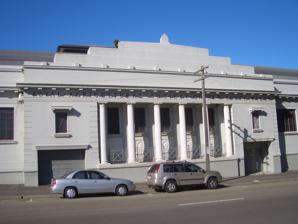
Building: Hordern Pavilion
Country: Australia
Year built: 1924
Australian entertainment venue Hordern Pavilion Address 1 Driver Ave Moore Park , NSW 2021 Australia Location Entertainment Quarter Owner Centennial Park & Moore Park Trust Operator Playbill Venue Management Capacity 5,500 Construction Opened 2 April 1924 ( 1924-04-02 ) Renovated 1972, 1999 Construction cost £ 45,000 ($4.14 million in 2022 dollars ) Architect Trenchard Smith & Maisey Website More Info Hordern Pavilion (known locally as The Hordern ) is a building located in Moore Park , Sydney , New South Wales , Australia, on the grounds of the old Sydney Showground . Now known as a sports venue, dance party and music concert venue, the Hordern Pavilion was originally constructed for the Royal Agricultural Society of New South Wales to meet the increasing demands for exhibition space at the Royal Easter Show . Hordern's undeniable importance was a rather unique use WWII as a bulk store for the Army. History The Pavilion was named in honour of the enterprising retail Hordern family, Anthony Hordern and Sons , and Sir Samuel Hordern , who was the president of the Royal Agricultural Society from 1915 to 1941. The building is designed in the Inter-War Academic Classical Style with rendered masonry featuring classical detailing inside and out, including fluted Doric columns , a parapet and an imposing vaulted roof with lantern tower. Designed by Northern Sydney architecture firm Trenchard Smith & Maisey, it cost £45,000 to originally build. The pavilion was officially opened on 2 April 1924 by the Premier, Sir George Fuller . The pavilion has also been the site of championship boxing over the years with, among others, former World Champion Jeff Fenech fighting at the venue. Performances List of performances Manfred Mann's Earth Band – 21 May 1972 Jethro Tull – 11–13 July 1972, 3–5 August 1974 and 14–15 and 19–20 September 1977 Cat Stevens – 29–30 August 1972 and 1–2 June 1974, with Linda Lewis Three Dog Night – 3 December 1972, with the Guess Who and the La De Da's Black Sabbath – 16–17 January 1973, with Buffalo and Ticket and 5, 9–11 and 16 November 1974, with AC/DC Slade – 6 February 1973 and 21 and 24 February 1974 Yes – 26–27 March 1973 Frank Zappa – 23–26 June and 6–8 July 1973, with The Mothers of Invention and Albatross and 20–21 January 1976 The Jackson 5 – 2 July 1973 Santana – 25–26 July 1973, 15–16 February 1976, with Sebastian Hardie and 8–10 October 1979, with Eddie Money Status Quo – 1 September 1973, 20 November 1974, with Montrose , 2–3 and 9 October 1975, with Snafu , 4–5 December 1976, 21–24 July 1978, 9–10 May 2006 with Deep Purple , 9–10 March 2010 and 27 March 2013 Procol Harum – 10 September 1973 Gary Glitter & The Glitter Band – 23 October 1973, with Mississippi T. Rex – 3 November 1973 Little Richard – 13 January 1974 The Faces – 9 February 1974 Hush – 17 February 1974, with Sherbet, Geordie and The 69'ers and 4 May 1975, with AC/DC Stevie Wright & The Allstars – 24 March and 25 April 1974, with The Le De Das Focus – 13–14 July 1974, with Mason's Cure and 31 May and 10 June 1975, with Sebastian Hardie Frank Sinatra – 15–16 July 1974 Lou Reed – 13, 21 and 25 August 1974, with AC/DC, 15, 19 and 21 July 1975 and 29 October 1977 Muddy Waters – 5 September 1974 Bo Diddley – 26 September 1974, with Lobby Loyde The Mahavishnu Orchestra – 12 and 17 November 1974 Uriah Heep – 19 and 27 November 1974 The Skyhooks – 16 December 1974, with AC/DC, 27 March, with Buster Brown and Phil Manning , 22 June 1975, 8 August 1976, with Ol' 55 and 10 December 1977, with Rose Tattoo and The Kevin Borich Express The Eagles – 22 January 1975 The Rory Gallagher Band – 8 February 1975 and 21 February 1980 Wishbone Ash – 2 and 5 March 1975 Tangerine Dream – 16 March 1975 Bad Company – 17 and 19 March 1975, with Chariot Split Enz – 29 and 31 March and 23 April 1975 and 16 June 1980, with Matt Finish Chuck Berry – 3 April 1975 Roxy Music – 15 April 1975 with Richard Clapton and 23 April 1975 with Split Enz Eric Clapton – 17, 19–20 and 22 April 1975, with The Renée Geyer Band and 13–14 and 20–21 November 1984 Leo Sayer – 21 May 1975, 20 March 1976 and 5 May 2012, with Dragon Sweet – 18 and 28 August 1975 The Electric Light Orchestra – 1 September 1975 John Denver – 6–7 October 1975 Ray Charles – 20–21 October 1975 Wings – 7–8 November 1975 Deep Purple – 19–21 November 1975 and 9–10 May 2006, with Status Quo AC/DC – 24 December 1975, with The Skyhooks and Ol' 55 and 12 December 1976, with Stars and Punkz Neil Diamond – 23–25 February 1976 Queen – 17–18 April 1976, with The Ray Burton Band and Taste Perry Como – 4–5 May 1976 Sherbet – 27 June 1976, with The Ted Mulry Gang and 12 June and 31 July 1977 America – 14–15 July 1976, with The Ray Burton Band Little Feat – 16 and 18 July 1976 B.B. King – 9 October 1976 and 14 May 1997 Rainbow – 11 and 16 November 1976, with Buffalo The Robin Trower Band – 8 and 11 February 1977 Rod Stewart – 18–19 February 1977, with Air Supply and 12–13 February 1979 Jackson Browne – 24 and 28 February and 12 March 1977, with Maria Muldaur Jon English – 10 May 1977 Bryan Ferry – 15–16 May and 15 and 19 July 1977 Tina Turner – 2 September 1977 10cc – 12 September 1977 Fleetwood Mac – 17 November 1977 and 27–28 February and 15–17 March 1980 The Angels – 9 December 1977, 8 November 1978, 6 September 1980, with Jo Jo Zep & The Falcons and Outline, 9 July, with Rose Tattoo and The Choirboys and 28 October, with Rose Tattoo, Richard Clapton and The Machinations , 1983, 24–25 August 1990, with Cheap Trick, 30 August 1992, with The Poor and Rhinobucket and 27 June 2008 Rose Tattoo – 1 January 1978, 23 and 30 April 1982 and 5 October 2007 Billy Joel – 11–12 and 15 April 1978 Foreigner – 13 April 1978, with Cold Chisel Meat Loaf & His Neverland Express – 17 and 27 June 1978 Bob Marley and the Wailers – 27–28 April 1979 Cheap Trick – 25 October 1979, with Mi-Sex The Rumour – 13 November 1979 Elton John – 25–28 November 1979, 30 November – 3 December 1980 and 16–21 March 1982 Cold Chisel – 1 January and 31 August 1980, 1 March 1981, with INXS, 3–4, 6–7 and 23 June 2003, 27–28 and 30 January 2004 and 18 April 2012, with Lanie Lane The Police – 12 and 21–23 March 1980 Boz Scaggs – 29 September – 1 October 1980 The Little River Band – 30 January 1981 Mi-Sex – 20 March 1981 John Farnham – 23 April 1981 Jerry Jeff Walker – 18 May 1981 Adam and the Ants – 25 September 1981 The Doobie Brothers – 4–5 November 1981 and 23 April 2014 Devo – 4–6 February 1982 and 1 August 2008, with Regurgitator and The Eddy Current Suppression Ring The Kinks – 19 February 1982 Duran Duran – 21–22 May 1982 The Moving Pictures – 9 May 1982, with The Church and The Runners The Human League – 26 May 1982 Hall & Oates – 19 November 1982 The Church – 18 December 1982, with Dragon, The Little Heroes and The Honeymoon Dire Straits – 4–9 March 1983 Joe Jackson – 7–8 May 1983 INXS – 7 and 26 April 1984 and 27–28 January 1994, with Urge Overkill Midnight Oil – 15 June and 22–29 November 1984 and 1–4 October 1987 The Cure – 11–12 October 1984 Twisted Sister – 8 March 1985, with Boss Iron Maiden – 7 May 1985, with Boss and 23 October 1992 Hunters & Collectors – 10 May 1985, with The Stranglers , 8 July 1988, with Paul Kelly and 14 October 1994, with The Baby Animals The Motels – 14 August 1985 Jimmy Barnes – 15 December 1985 and 26–27 September 1989 The Hooters – 19 December 1985 Fairport Convention – 14 March 1986 Stevie Ray Vaughan & Double Trouble – 16–17 March 1986, with The Fabulous Thunderbirds Johnny Winter – 6 July 1986 Orchestral Manoeuvres in the Dark – 30 November and 21 December 1986 Stryper – 19 June 1987 Crowded House – 12–14 July 1987, 16 February 1994, with Ed Kuepper and 6 November 2010, with Oh Mercy Iggy Pop – 10 February 1989, with The Lime Spiders and The Sun Dogs The Hoodoo Gurus – 17 February 1989, with R.E.M. and The Go-Betweens and 15 March and 14–15 April, with You Am I and Redd Kross , 1994 Metallica – 6 May 1989, with Mortal Sin Johnny Diesel & The Injectors – 15–16 August 1989 Ten Years After – 17 August 1989 Tone Lōc – 3–4 November 1989 Ian Moss – 16 November 1989, with The Boom Crash Opera Paul Kelly – 25 January 1990 Debbie Harry – 17 March 1990 UB40 – 1 April 1990, 4 June 1994, with Chaka Demus & Pliers and 5 February 2008, with Maxi Priest and The Wailers Band Skid Row – 11 May 1990 Erasure – 9 June 1990 Soul II Soul – 12–13 July 1990 Anthrax – 30 August 1990 Depeche Mode – 31 August 1990 The B-52's – 3–4 September 1990, 1 March 2004, 9 February 2017, with Simple Minds The Ramones – 26 January 1991 Warrant – 27 April 1991 Jesus Jones – 2 June 1991 Motörhead – 21 June 1991 Morrissey – 13 September 1991 Jane's Addiction – 22 September 1991, with Killing Time and Pearls & Swine De La Soul – 12 October 1991 The Big Day Out Music Festival – 25 January 1992 The Steve Gilpin Benefit Concert – 16 February 1992 The Baby Animals – 5 June 1992, with The Dan Reed Network The Black Crowes – 27 June 1992 and 30 March 2008 Sepultura – 4 July 1992, 6 September 1994, with Sacred Reich and 9 June 1999 Public Enemy – 14 August 1992, with Body Count The Red Hot Chili Peppers – 9–10 October 1992, with The Hard-Ons and Mantissa Ugly Kid Joe – 4 December 1992 and 9 October 1993 Nick Cave and the Bad Seeds – 5 December 1992, 17 December 1994 and 11 March 2002 The Prodigy – 31 December 1992, 9 March 2005, 24 January 2009, 3 March 2010, with Does It Offend You, Yeah? and 7 March 2013, with Borgore and DJ Mayumi Kai Arrested Development – 6–7 May 1993 Faith No More – 8–9 May 1993, with Scarymother, 10–11 August 1995, 20–21 October 1997, with Shihad and 22 February 2010, with Eagles of Death Metal and Neil Hamburger Maxi Priest – 14 May 1993, with Belly Dance Living Colour – 18 September 1993 Body Count – 23 October 1993, with The Dreamkillers Alice in Chains – 28 October 1993, with Suicidal Tendencies and The Poor East 17 – 18 March 1994 Cypress Hill – 20 May 1994, with Ice Cube and 11 December 2004 Culture Beat – 29 May 1994, with Cut 'N' Move and Melodie MC Kim Salmon and the Surrealists – 3 June 1994, with The Rollins Band Tumbleweed – 3 July 1994 The Beastie Boys – 15 October 1994, with DJ Hurricane , Helmet and Def Wish Cast , 19–20 May 1999, with The Avalanches and B(if)tek and 28 January 2005, with Scribe Whitesnake – 21 October 1994, with Biohazzard Slayer – 28 March 1995, with Biohazzard and Allegiance , 29 August 2001, with Machine Head and Static-X , 17 April 2007, with Mastodon and Mortal Sin and 8 October 2009, with Megadeth and Double Dragon White Zombie – 10 October 1995 The FBI Benefit Concert – 4 November 1995 Rage Against the Machine – 27 January 1996, with The Jesus Lizard and Pollen Green Day – 7–8 February 1996, with The Living End and 18 October 2000 Primus – 10 February 1996, with Spiderbait Björk – 5–7 March 1996 Tool – 11 April 1996 and 11 April 1997, with Shihad Alanis Morissette – 3 May 1996 Coolio – 8 May 1996, with House of Pain and Naughty by Nature The Smashing Pumpkins – 19–21 May 1996, with Def FX and 27 March 2008 The Presidents of the United States of America – 31 July 1996, with Custard Garbage – 7 October 1996, with Pollyanna , 22 January 2002 and 23 September 2005, with Red Jezebel and Silo The Sex Pistols – 14 October 1996, with Skunk Anansie Bush – 30 October 1996, with The Superjesus Soundgarden – 30 January 1997, with You Am I KoЯn – 6 May 1997, with Non-Intentional Lifeform and 4 December 2010, with Shihad and Sydonia The Tea Party – 6 August and 6 September 1997, 12 February 2002, with Betchadupa and 21 July 2012 Blur – 30 October 1997, with Glide The Offspring – 1 December 1997, with The Living End and 20 June 2004, with Something Corporate and Bodyjar Silverchair – 6 December 1997, with Magic Dirt and 14 August 1999, with Placebo and Pre.shrunk The Irresponsathon Music Festival – 7 December 1997 Portishead – 27 April 1998 Regurgitator – 10 September 1999, with Custard and The Resin Dogs The Chemical Brothers – 27 January 2000, 6 March 2002 and 27 January 2005 Slipknot – 11 February 2000, with Segression and 29 January 2005, with Hatebreed and Daysend Ben Harper & The Innocent Criminals – 6 June 2000 and 10 and 14–16 April 2003 Shihad – 28 July 2000 Powderfinger – 18–20 October and 6 November 2000, with Something for Kate and 24 January 2005 No Doubt – 23 October 2000 and 25 August 2002, with Waikiki Pennywise – 24 November 2000 Pantera – 15 May 2001, with Corrosion of Conformity Coldplay – 8 August 2001, with Zed and 21–22 July 2003, with Betchadupa New Order – 23 January 2002, with The Severed Heads and 1 March 2012, with The Naked and Famous System of a Down – 24 and 26 January 2002 and 25 January 2005, with Rise Against and The Butterfly Effect Jamiroquai – 29 January 2002 Incubus – 8 March 2002, 3 February 2012, with Papa vs Pretty and 11 April 2024, with Live Gomez – 23 July 2002 Underworld – 22 January 2003 The Foo Fighters – 23 January 2003 The Counting Crows – 6 March 2003, with Butterfly 9 Beck – 22 March 2003 Moby – 28 March 2003, with Groove Terminator Jack Johnson – 15–16 April 2003, with G. Love & Special Sauce Audioslave – 23–24 April 2003 John Mayer – 27 September 2003, with Lo-Tel The Roots – 17 October 2003, with The Jurassic 5 and 27 December 2013, with A$AP Ferg The Melvins – 13 December 2003, with Tomahawk and Fantômas Queens of the Stone Age – 3 January 2004, with The Distillers and 21 February 2024, with Pond and Gut Health Evanescence – 11 January 2004, with Finger Eleven The Strokes – 21 January 2004, with Kings of Leon and The Mess Hall , 4 August 2006, with The Mercy Arms , 29 July 2010, with The Like and Gypsy & The Cat and 28-29 July 2022, with The Chats and The Lazy Eyes A Perfect Circle – 20–21 February 2004 Blink-182 – 16–18 March and 6–9 September, with Sparta and After the Fall , 2004 Placebo – 19 March 2004, with Elbow and 20 September 2006, with The Howling Bells Sean Paul – 26 March 2004 Sevendust – 27 March 2004, with Sunk Loto and Full Scale Justin Timberlake – 16–18 June 2004 The Fuzzy Winter Break Music Festival – 3 July 2004 The John Butler Trio – 9 July 2004, with Missy Higgins , 17 December 2005, with Carus and The True Believers and Richard Walley , 17 August 2007, with Josh Pyke , 3 September 2010, with Blue King Brown and 11 April 2014, with Emma Louise The Jurassic 5 – 24 July 2004 Pete Murray – 8 August 2004, with Missy Higgins Muse – 10 September 2004, with Neon and 23–24 January 2007, with Ground Components Faithless – 8–9 October 2004, with Way Out West The Black Eyed Peas – 16 October 2004 and 30 October 2007 Jet – 21 October 2004, with Dallas Crane and The Pictures Maroon 5 – 21 November 2004 Live – 30 November 2004 PJ Harvey – 3 December 2004 Good Charlotte – 12–13 February 2005, with The Bleeders and Day of Contempt and 11–12 October 2007, with Kisschasy and The Hot Lies Velvet Revolver – 23–24 February 2005, with The Screaming Jets Grinspoon – 6 May 2005, with Shihad, The Spazzys and Grand Fatal The Used – 12 May 2005, with After the Fall and Irrelevant and 28 April 2023, co-headlined by Papa Roach , with Coldrain Nine Inch Nails – 19–20 August 2005, with The Bird Blobs and The Follow, 16 September 2007, with The White Rose Movement and 24 February 2009, with Jaguar Love Method Man & Redman – 24 September 2005 Simple Plan – 5–6 October 2005, with The All-American Rejects , 18 October 2008, with The Getaway Plan and Short Stack , 1 June 2012, with We the Kings and The Never Ever and 13 April 2024, with Boys Like Girls and We the Kings Oasis – 28–29 November 2005, with The Checks The White Stripes – 25 January 2006, with The Greenhornes and The Situations Kanye West – 26 March 2006 James Blunt – 13–14 April 2006, with Clare Bowditch The Living End – 12 May 2006, with Kisschasey and Gyroscope The Story of the Year – 16 May 2006, with Flogging Molly and Emery Wolfmother – 20–21 July 2006, with The Tucker B's and Dungen Dashboard Confessional – 6 September 2006, with Antiskeptic Rogue Traders – 23 September 2006, with TV Rock Panic! at the Disco – 5 October 2006 The Gigantour – 22 October 2006 Bernard Fanning – 31 October 2006, with Augie March AFI – 18 November 2006, with The Bleeders The Mars Volta – 28 November 2006, 15 March 2007, 19 June 2008 and 20 January 2010 The G3 Concert – 1 December 2006 and 30 March 2012 The New Year's Day Jam – 1 January 2007 Tenacious D – 16 January 2007, with Tex Perkins and Tim Rogers The Killers – 26 January 2007, with Starky My Chemical Romance – 27 January 2007, with Another Day Down and 27 January 2012, with Closure in Moscow Snow Patrol – 19 February 2007, with The Howling Bells and The Red Riders , 17 November 2008 and 30 March 2009, with Jenny Lewis The Mardi Gras Music Festival – 3 March 2007, 7 March 2009 and 7 March 2015 Fall Out Boy – 8 March 2007, with Trial Kennedy and Avalon Drive Rock Star Supernova – 16 March 2007, with Toby Rand The Pet Shop Boys – 6 April 2007 The Fresh Party Music Festival – 14 April 2007 30 Seconds to Mars – 4 May 2007, with Angelas Dish and 30 July 2010, with The Art The Dave Matthews Band – 5 May 2007, with Xavier Rudd The We Love Sounds Music Festival – 10 June 2007, 8 June 2008, 6 June 2009 and 12 June 2010 The Arctic Monkeys – 3 and 8 August 2007, with Operator Please, 22 January 2009 and 12 January 2012, with Miles Kane and Violent Soho The Bloc Party – 4 August 2007, with The Midnight Juggernauts, 25–26 November 2008, with Van She , 13 March 2013, with The World's End Press and 18 November 2023, with Interpol The Kaiser Chiefs – 5 August 2007, with Operator Please and Wolf & Cub The Breakout Music Festival – 15 September 2007 and 2 December 2011 The Afterlife Music Festival – 30 September – 1 October 2007 Marilyn Manson – 6 October 2007, with The Spazzys and 14 October 2009 The Imagine Music Festival – 19 October 2007 Bad Religion – 7 November 2007, with Strung Out and The Mid Youth Crisis and 30 September 2009, with NOFX and Pour Habit Robyn – 17 November 2007, with The Sneaky Sound System and Van She The Ministry of Sound Rave – 1–2 December 2007 The Veronicas – 7 December 2007, with Dean Geyer and Calerway The New Year's Jam – 31 December 2007 – 1 January 2008 Kings of Leon – 3 and 9 January 2008, with The Youth Group Dream Theater – 29 January 2008 and 5 December 2009, with Pain of Salvation Interpol – 21 February 2008, with The Youth Group and 18 November 2023, with Bloc Party Olivia Newton-John – 1 March 2008, with Cyndi Lauper Keith Urban – 26 and 29 March 2008 The Sydney Song Summit – 4 April 2008 Tiësto – 3–4 May 2008 Bullet for My Valentine – 7 May 2008, with Avenged Sevenfold , Atreyu and Behind Crimson Eyes and 10 September 2010, with Bring Me the Horizon and The Cancer Bats Armin van Buuren – 6 June 2008 Sigur Rós – 2 August 2008, with PVT Operator Please – 8 August 2008, with Pnau The Freedom Music Festival – 23 August 2008 The Music as a Weapon Music Festival – 3 September 2008 The Global Gathering Music Festival – 30 November 2008 and 4 October 2009 MGMT – 9 December 2008, with Tame Impala and Luke Steele The Red Bull Soundclash Festival – 11 December 2008 The NeverEverLand Music Festival – 13 December 2008 The X-QLUSIVE Showtek Music Festival – 19 December 2008, 19 December 2009 and 19 May 2012 Fedde le Grand – 27 December 2008 The Kooks – 5 January 2009, 6 January 2012, with Toucan and 20 January 2015, with The Griswolds and Catfish and the Bottlemen The Raggamuffin Reggae Music Festival – 3 February 2009 N.E.R.D – 4 March 2009, with Phrase and Grandmaster Flash and 7 January 2011, with Tinie Tempah, The Boys Noize and Chromeo The Fray – 24 March 2009, with Secondhand Serenade and Shelley Harland Rise Against – 28 March 2009, with The (International) Noise Conspiracy , 50 Lions and A Death in the Family The Trance Energy Music Festival – 9 April 2009 Jason Mraz – 15 April 2009, with Eric Hutchinson and Lisa Mitchell The Presets – 30 May – 1 June 2009, with Van She and Architecture in Helsinki Lily Allen – 9–10 June 2009, with The Cassette Kids , 21 January 2010, with Miami Horror and 25 July 2014, with Allday The Flaming Lips – 28 July 2009, with The Midnight Juggernauts Eskimo Joe – 30 July 2009, with Bob Evans The Twice in a Blue Moon Music Festival – 12 September 2009 The Hilltop Hoods – 23 October 2009, 4 August 2012, with Horrorshow and Briggs and 24 October 2014, with The Thundamentals and K21 The Yeah Yeah Yeahs – 8 January 2010, with The Circle Pit The Wolfe Tones – 16 January 2010 Groove Armada – 25 January 2010, with The Simian Mobile Disco Them Crooked Vultures – 26–27 January 2010, with The Art Phoenix – 2 March 2010, with Miami Horror and 5 March 2014, with The World's End Press The Pixies – 14–16 March 2010, with Theart James Reyne – 17 March 2010 Tata Young – 2 April 2010 The Creamfields Music Festival – 1 May 2010 and 30 April 2011 The Vampire Weekend – 13 May 2010, with Cloud Control and 8 January 2014, with Gang of Youths Catherine Britt – 25 June 2010 Kasabian – 24 July 2010, with Little Red , 24 January 2012, with The Vaccines and 10 August 2014, with The Delta Riggs LCD Soundsystem – 26 July 2010, with Hot Chip and The Canyons The Temper Trap – 27 July 2010, with The Joy Formidable and Oh Mercy Florence + The Machine – 8 August 2010, with The Drums A Tribe Called Quest – 11 August 2010, with Maseo The Utopia Homegrown Music Festival – 14 August 2010 Slash featuring Myles Kennedy & The Conspirators – 16 August 2010, with Juke Kartel The Cat Empire – 29 August 2010, with Clairy Browne & The Bangin' Rackettes and Mama Kin and 18 October 2014, with Madre Monte Parkway Drive – 24 September 2010, with The Devil Wears Prada, The Ghost Inside and 50 Lions, 20 May 2011, with Bleeding Through , The Wonder Years , Confesions, Missy May I and The Turning Tide, 15 December 2012, with I Killed the Prom Queen and Northlane and 26 October 2018, with Killswitch Engage and Thy Art Is Murder Birds of Tokyo – 30 September 2010, with The Silversun Pickups and The Chemist The Godskitchen Trance Music Festival – 3 October 2010 and 2 October 2011 Pendulum – 5 November 2010 and 13 October 2023, both with ShockOne Jason Derulo – 9–10 November 2010 Oh Mercy – 17 November 2010 Big Boi – 18 November 2010, with Miracle The No Sleep 'Til Sydney Music Festival – 18 December 2010 Jimmy Buffett & The Coral Reefer Band – 26 January 2011 Kesha – 10 March 2011 The Stone Temple Pilots – 20 March 2011, with Grinspoon and the Redcoats The Script – 8–9 April 2011, with Tinie Tempah Bliss n Eso – 27–28 May 2011, with Big B and Horrorshow Pulp – 27 July 2011, with Belles Will Ring The Midnight Juggernauts – 30 July 2011, with Ghoul and DJ Shadow Above & Beyond – 10 September 2011, with Mat Zo and Jaytech , 27 January 2013, with Norin & Rad and Andrew Bayer and 31 December 2014 The Wombats – 14 October 2011, with Faker and Owl Eyes Tinie Tempah – 6 March 2012, with Chase & Status and Zane Lowe Jessie J – 8 March 2012, with Professor Green , Amy Meredith and Ruby Rose Elbow – 26 March 2012, with The Bombay Bicycle Club Crosby, Stills & Nash – 4 April 2012 Earth, Wind & Fire – 5 April 2012 The Pogues – 11 April 2012 One Direction – 13 April 2012, with Justice Crew and Johnny Ruffo Nicki Minaj – 16 May 2012, with Timomatic Guy Sebastian – 2 June 2012 and 19–20 April 2013 The Jezabels – 9 June 2012, with Snakadaktal and LIGHTS The Shins – 25 July 2012, with Husky Jack White – 26 July 2012, with Lanie Lane The Nickelodeon SlimeFest – 15 September 2012 Paul Oakenfold – 30 September 2012 Dwight Yoakam – 16 November 2012, with Lee Kernaghan Reece Mastin – 8 December 2012, with The Justice Crew and The Janoskians Alexisonfire – 11 December 2012, with House vs. Hurricane Two Door Cinema Club – 3 January 2013, with The Vaccines and The Jungle Giants The X Factor Live! – 18 January 2013 Ringo Starr & His All-Starr Band – 13–14 February 2013 The Stone Roses – 6 March 2013 The Beasts of Bourbon – 2 April 2013, with The Stooges The xx – 6–7 April 2013, with Jagwar Ma The Optus RockCorps Music Festival – 11 April 2013 Flume – 29–30 April 2013, with Chet Faker Tame Impala – 2 May 2013, with The Midnight Juggarnauts A$AP Rocky – 28 June 2013, with A$AP Ferg The Manic Street Preachers – 5 July 2013, with Hungry Kids of Hungary The Devil Wears Prada – 13 July 2013, with A Day to Remember and Dream On, Dreamer alt-J – 31 July 2013, with Snakadaktal and 26 April 2023, with Royel Otis The Cult – 4 October 2013, with The Redcoats and The Beaches Bring Me the Horizon – 6 October 2013, with Of Mice & Men and Crossfaith Matt Corby – 11 October 2013, with The Bear's Den Steel Panther – 7 December 2013, with Buckcherry and Fozzy The Justice Crew – 22 April 2014 Disclosure – 24 April 2014, with Touch Sensitive, Lancelot and Wave Racer Ellie Goulding – 3 June 2014, with Broods Bastille – 14 June 2014, with Foxes and Alison Wonderland Lorde – 11–12 July 2014, with SAFIA London Grammar – 24 July 2014 and 12 March 2015, with WET and Until the Ribbon Breaks Childish Gambino – 27 July 2014 The Amity Affliction – 4 September 2014, with The Architects , Deez Nuts , Issues and Stray from the Path , 21 October 2023, with Silverstein , Earth Caller and Winnerz Circle, and 9 November 2024, with Ice Nine Kills , We Came as Romans and Heavensgate The Knife Party – 13 December 2014 The 1975 – 16–17 January 2015, with Circa Waves The Vamps – 23 January 2015, with Short Stack and Masketta Fall Third Day – 11 February 2015, with NEEDTOBREATHE and Levi McGrath Chet Faker – 13 February and 3 March 2015, with Roland Tings and GL Slash featuring Myles Kennedy & The Conspirators – 24 February 2015, with Steel Panther and 24 February 2024, with The Struts and Rose Tattoo Demi Lovato – 18 April 2015, with Masketta Fall Megadeth – 18 October 2015, with Children of Bodom Culture Club – 11 June 2016, with Kids In The Kitchen and Björn Again Troye Sivan – 3 August 2016, with Nicole Millar and Tyde Levi, 20–21 September 2019, with Thelma Plum and Tyde Levi Porter Robinson & Madeon – 25 February 2017, with Lido and Elk Road and 10 November 2023, with jamesjamesjames (Porter Robinson only) Migos – 13–14 October 2017 Billie Eilish - 30 April 2019, with Finneas Tash Sultana – 28 November 2020, with Clewse AJR - 23 August 2022 Albatross – 23 September 2022 Lil Nas X – 4 January 2023 Kehlani – 25 January 2023, with Noodles and Destin Boris Brejcha – 28 January 2023, with Ann Clue, Deniz Bul and Moritz Hofbauer Phoebe Bridgers – 6 February 2023 Nepathya – 10 February 2023 Bad Religion and Social Distortion – 18 February 2023 Architects – 19 February 2023, with Counterparts and Thornhill Dean Lewis – 10 March 2023 Kip Moore – 16 March 2023, with Randy Houser Denzel Curry – 27 April 2023, with Vv Pete and ZPLUTO Daydream Festival 2023 – 29 April 2023; Modest Mouse , Tropical Fuck Storm , Beach Fossils , Cloud Nothings , Majak Door and Doors Babymetal – 9 June 2023, with Reliqa Hot Dub Time Machine – 8 July 2023 and 15 June 2024 Little Simz – 21 July 2023, with Ziggy Ramo Yeah Yeah Yeahs – 24 July 2023, with Automatic J Balvin – 25 July 2023 Beartooth and Pierce the Veil – 27 July 2023, with Dayseeker aMEI ASMR World Tour – 30 July 2023 Golden Features – 18 August 2023 Polaris – 16 September 2023, with August Burns Red , Kublai Khan and Currents Niki – 21 September 2023 P1Harmony – 22 September 2023 Rex Orange County – 23 September 2023, with grentperez DreamFest 2.0 – 30 September 2023 Giveon – 1 October 2023 A-Lin – 4 October 2023 Ocean Alley – 7 October 2023, with Winston Surfshirt and Le Shiv Radwimps – 9 October 2023 Prateek Kuhad – 12 October 2023 Oliver Tree – 14 October 2023 Masego – 15 October 2023 Lil Tjay – 17-18 October 2023, with Lithe Super Junior-D&E – 22 October 2023 All Time Low – 8 November 2023, with Mayday Parade and Lauren Hibberd Måneskin – 22 November 2023 Illenium – 25 November 2023 Limp Bizkit – 29 November 2023, with Hanabie. Electric Callboy – 30 November 2023 The Teskey Brothers – 1 December 2023 Royal Blood – 13 December 2023, with Psychedelic Porn Crumpets and The Buoys Genesis Owusu – 15 December 2023, with EarthGang Gracie Abrams – 18 January 2024 NOFX – 20-21 January 2024, with Bodyjar and Charlotte & the Harlots (20th); with Frenzal Rhomb and I Heard They Suck at Conversation!! (21st) Noah Kahan – 23-24 January 2024 The Darkness – 10 February 2024, with You Am I , DZ Deathrays , Cry Club , DJ Eleven and DJ Denim Mudvayne and Coal Chamber – 16 February 2024 Sampha – 26 February 2024 Mardi Gras Party 2024 – 2 March 2024 The Streets – 8 March 2024 Mr. Bungle – 9 March 2024, with Melvins Maisie Peters – 21 March 2024 with Gretta Ray and Dylan Lainey Wilson – 22 and 24 March 2024 Silvestre Dangond – 23 March 2024 Touch Bass Festival – 31 March 2024 Live – 11 April 2024, with Incubus A Boogie wit da Hoodie – 16-17 April 2024 Chase & Status and Luude – 20 April 2024 6lack – 26 April 2024 Nothing but Thieves – 30 April 2024 Kim Jae Joong – 10 May 2024 Macklemore – 11-13 May 2024 Jungle – 22 May 2024 Hockey Dad – 6 July 2024 Teddy Swims – 11 July 2024 Girl in Red – 14 July 2024, with Telenova Lizzy McAlpine – 16 July 2024 TV Girl – 19 July 2024, with Surfing Baby Gravy ( Yung Gravy and Bbno$ ) – 21 July 2024 The Last Dinner Party – 23 July 2024, with Tia Gostelow Tones and I – 23 August 2024, with Coterie Greta Van Fleet – 24 August 2024, with The Velveteers Madison Beer – 30 August 2024 DnB Allstars – 20 September 2024 Anastasia – 28 September 2024 Busta Rhymes – 8 October 2024, with YG Marley Ben Böhmer – 11 October 2024 Big Time Rush – 12 October 2024 UB40 – 16 October 2024, with Eagle-Eye Cherry Steel Panther – 23 October 2024 Empire of the Sun – 24 October 2024 Fletcher – 27 October 2024 LANY – 6 November 2024 Monolith Festival 2024 ( Coheed and Cambria , Periphery , Leprous , Intervals and Novelists ) – 10 November 2024 Tate McRae – 12-13 November 2024 Tems – 15 November 2024 Upcoming performances Mother Mother – 23 November 2024 TISM – 29 November 2024, with Eskimo Joe , Machine Gun Fellatio , Ben Lee and The Mavis's Amelie Lens – 30 November 2024, with Farrago, Bella Claxton, Justin Muscat and LeStrange DPR – 6 December 2024 Wallows – 12 December 2024 Sum 41 – 14 December 2024, with Grandson Royel Otis – 21 December 2024 We Are One Festival – 27 December 2024 The Roots – 2 January 2025, with Talib Kweli and Nai Palm Black Coffee – 3 January 2025 No One But Us Festival 2025 – 4 January 2025 Marlon Hoffstadt – 10 January 2025 Finneas – 11 January 2025, with Fazerdaze City and Colour – 16 January 2025, with Nathaniel Rateliff & the Night Sweats Kaytranada – 17-18 January 2025, with Channel Tres , Kitty Ca$h & Lou Phelps Benson Boone – 19-20 January 2025 Idles – 22 January 2025 The Driver Era – 24 January 2025 Amyl and the Sniffers – 25 January 2025, with Bob Vylan and Miss Kaninna Bad Omens – 28-29 January 2025, with Poppy and House of Protection The Flaming Lips – 2 February 2025 Porter Robinson – 7 February 2025 Aurora – 8 February 2025 Sajjan Raj Vaidya – 10 February 2025 Tyler Childers – 11-12 February 2025 The Prodigy – 13-14 February 2025 Rudimental – 19 February 2025 The Kooks – 20 February 2025, with Briston Maroney Goo Goo Dolls – 21 February 2025, with Thirsty Merc Denzel Curry – 22 February 2025 Jinjer – 23 February 2025, with Kittie Mardi Gras Party 2025 – 1 March 2025 Khruangbin – 5 March 2025, with Hermanos Gutiérrez L.A.B. – 8 March 2025, with Stan Walker and Corrella Alexisonfire – 11 March 2025, with Underoath and Gel Fat Freddy's Drop – 15 March 2025 Jon Pardi – 20 March 2025, with Larry Fleet and Zach Top King Stingray – 21 March 2025, with Beddy Rays and The Belair Lip Bombs Six60 – 22 March 2025 Nelly – 25 March 2025, with St. Lunatics , Chingy and Jermaine Dupri Yellowcard – 9 April 2025, with Motion City Soundtrack and Plain White T's Niki – 8 May 2025 Myles Smith – 9 May 2025 The Red Clay Strays – 20 May 2025 Pixies – 13-14 November 2025 See also Architecture of Sydney References